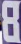
Number: 8